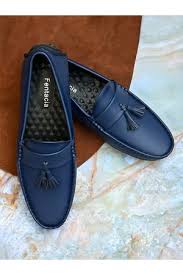
Label: Boat